Velké Bílovice

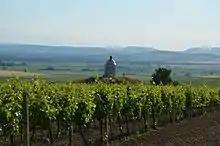
Chapel on the Zimarky hill surrounded by vineyards

"Hody" ("The Feasts") is the most important folk festival in Velké Bílovice. It begins on the first Sunday after the Day of the Virgin Mary's Birth (8 September), patron saint of the local church, and continues till Tuesday. On the Saturday before the Feasts festive maypole is manually erected. The main celebration takes place on Sunday, when many visitors even from far away come to admire the folk costume parade, which is annually attended by more than 50 costumed couples.